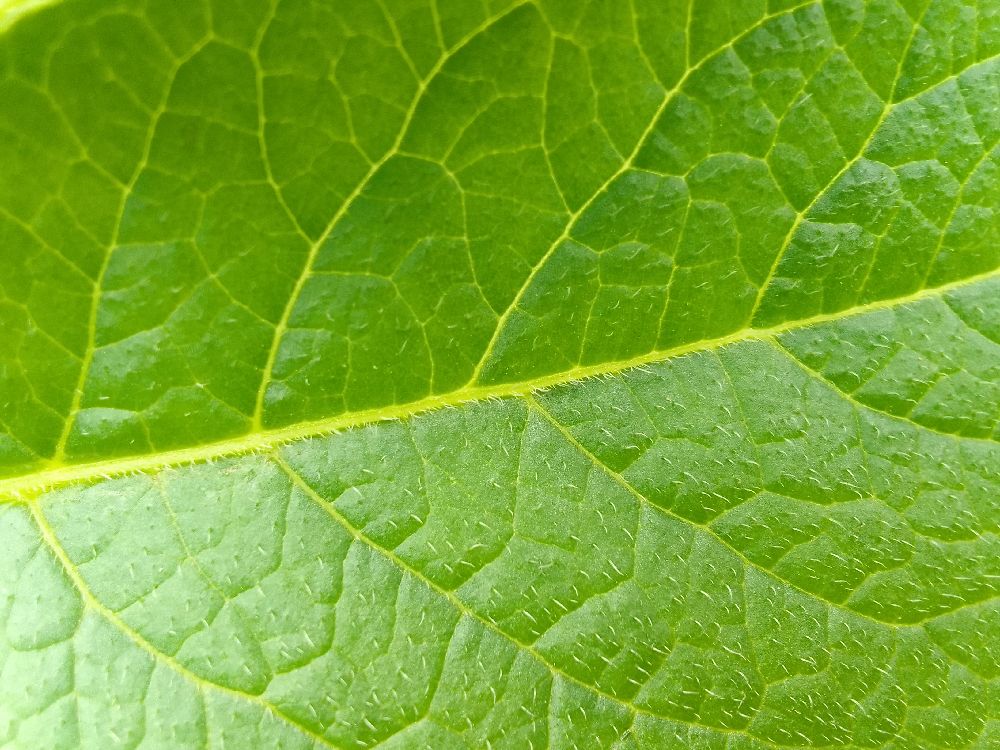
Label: Healthy